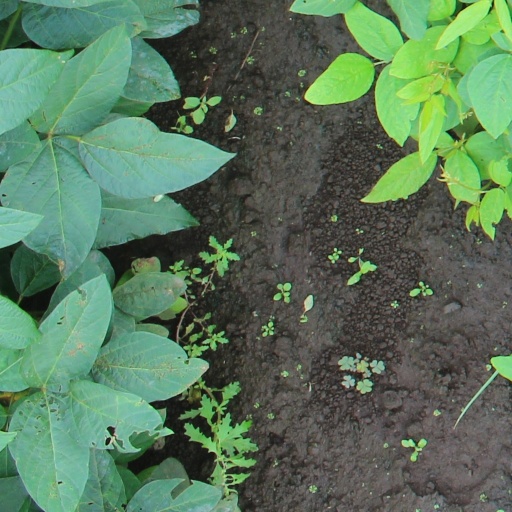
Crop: soybean